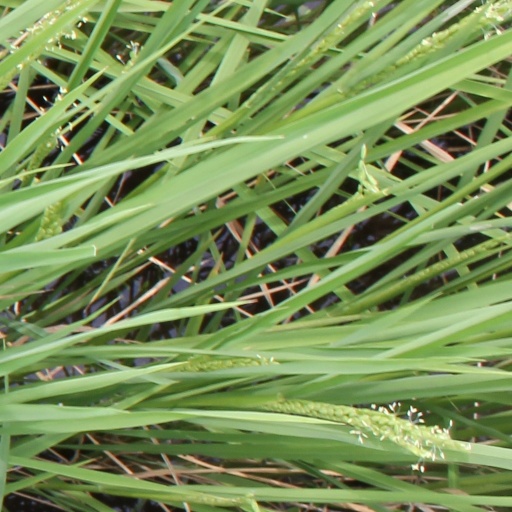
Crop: rice